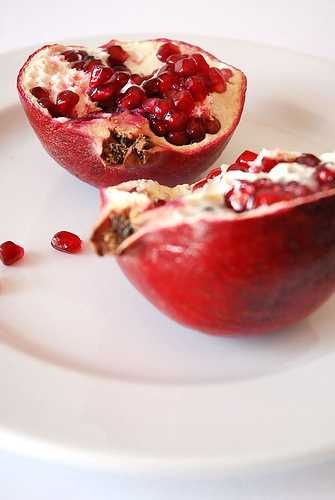
Label: Pomegranate